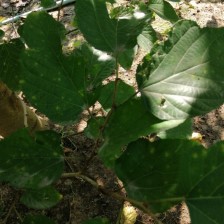
Variety: WhiteKing